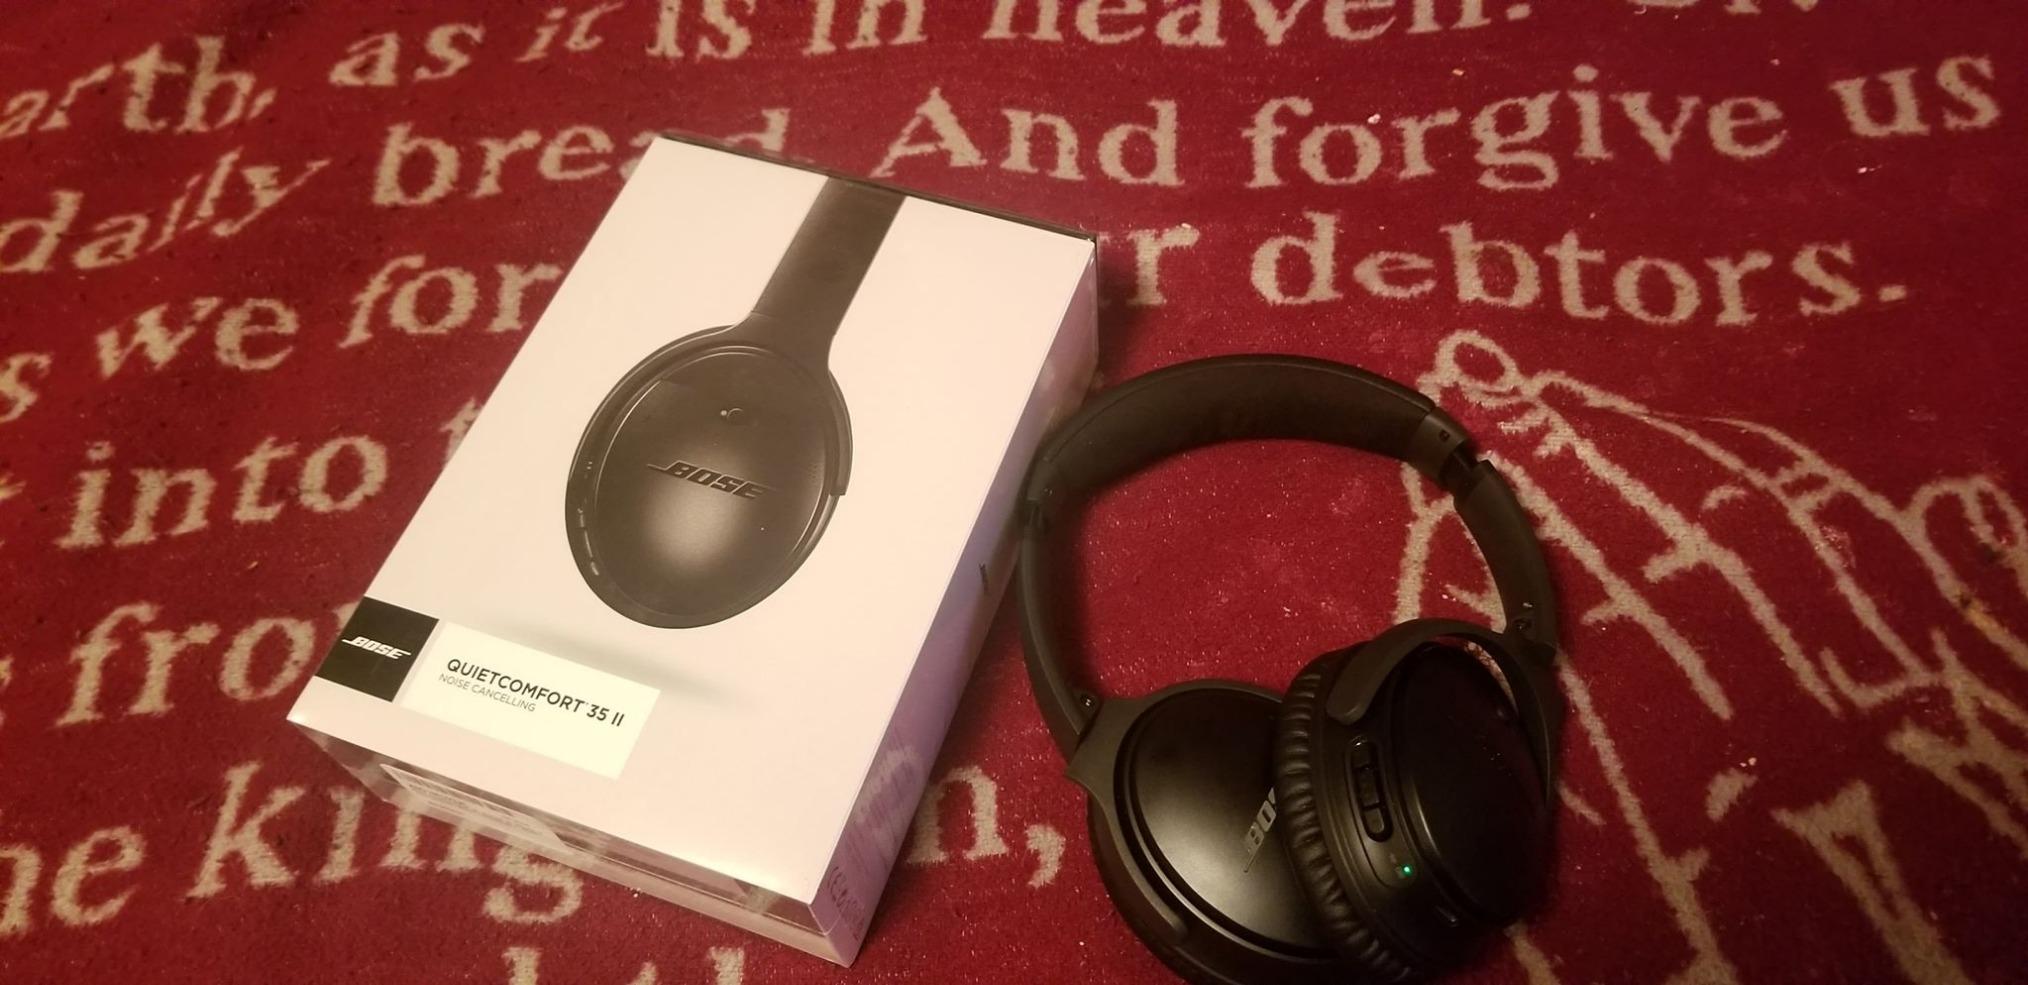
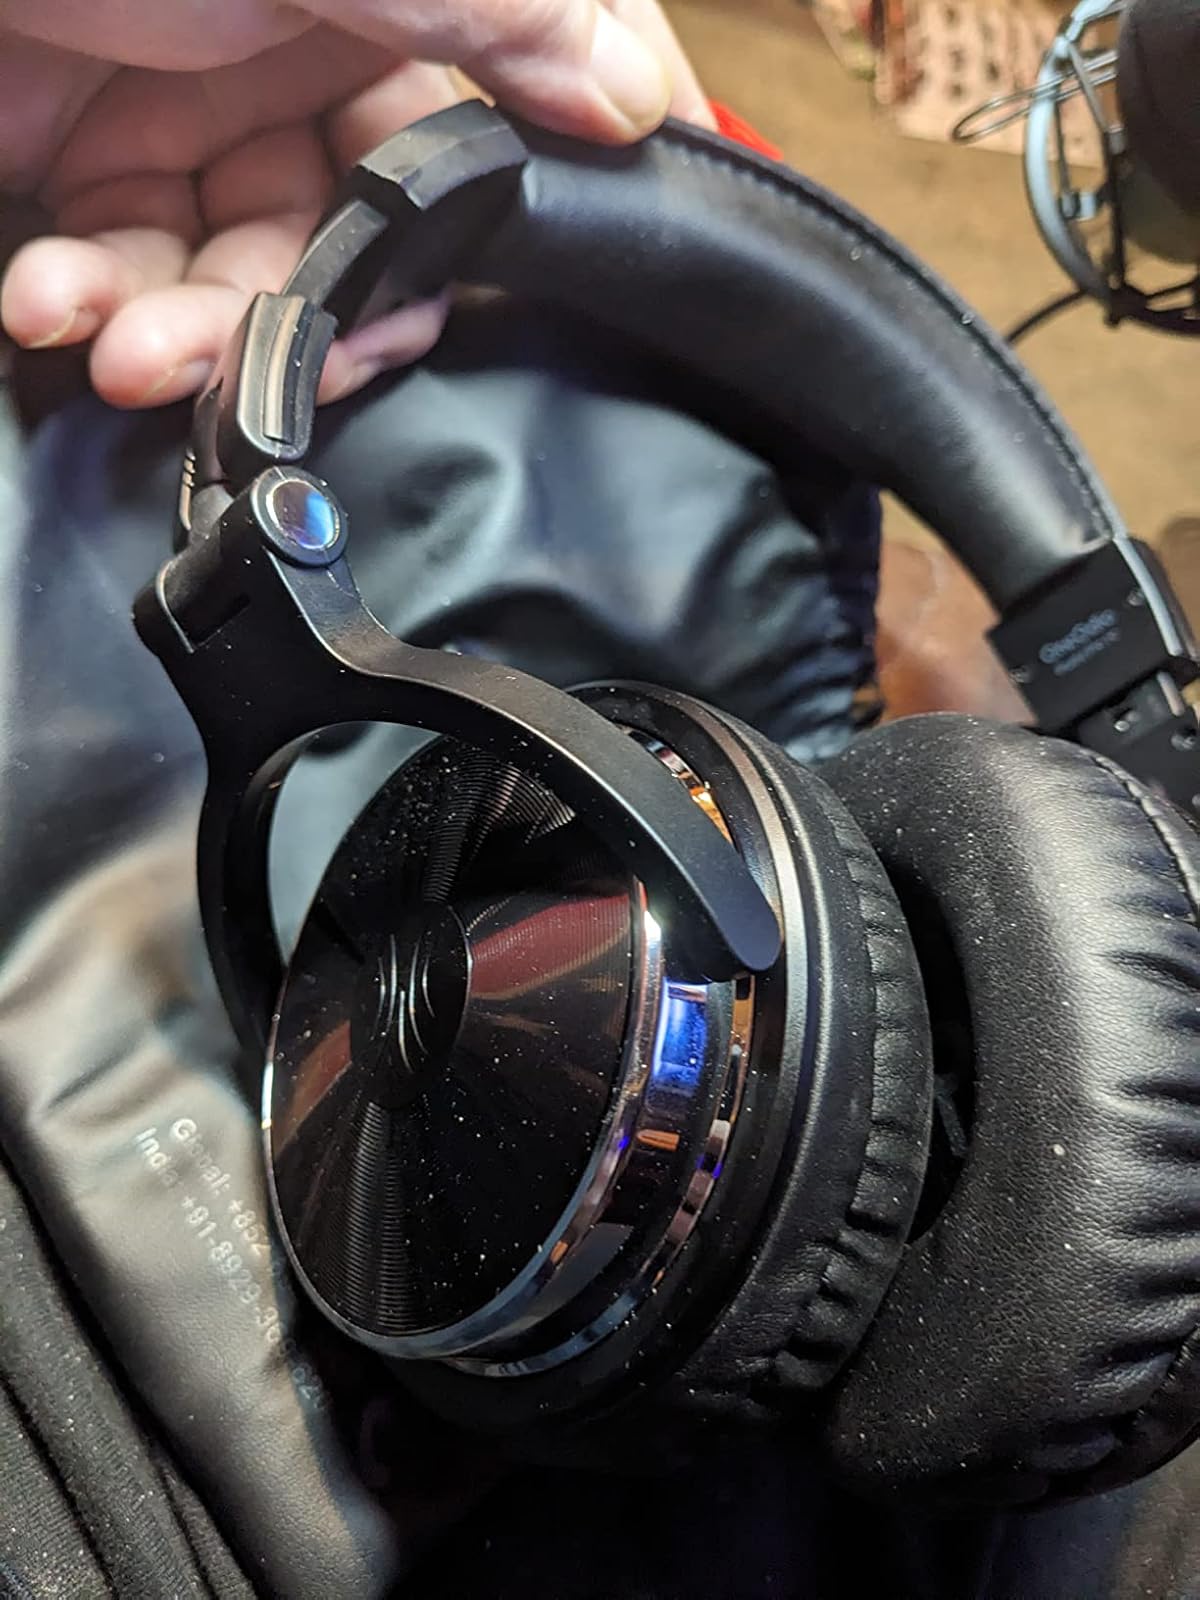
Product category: headphones
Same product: no